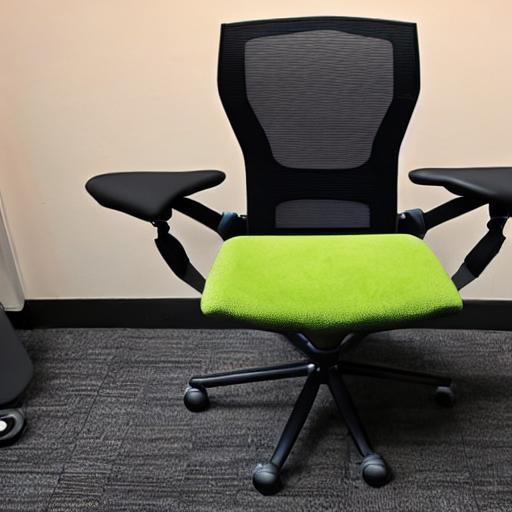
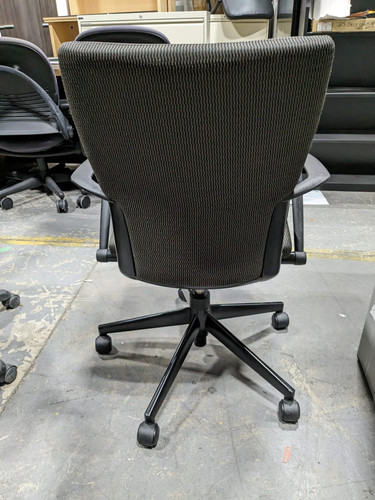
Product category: items_chair
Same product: no